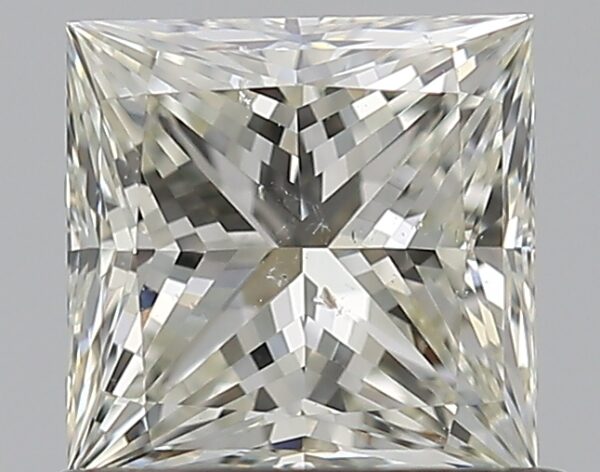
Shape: princess
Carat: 0.7
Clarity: SI2
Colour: K
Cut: EX
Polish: EX
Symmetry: VG
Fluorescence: N
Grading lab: GIA
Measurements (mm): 4.9 x 4.88 x 3.53